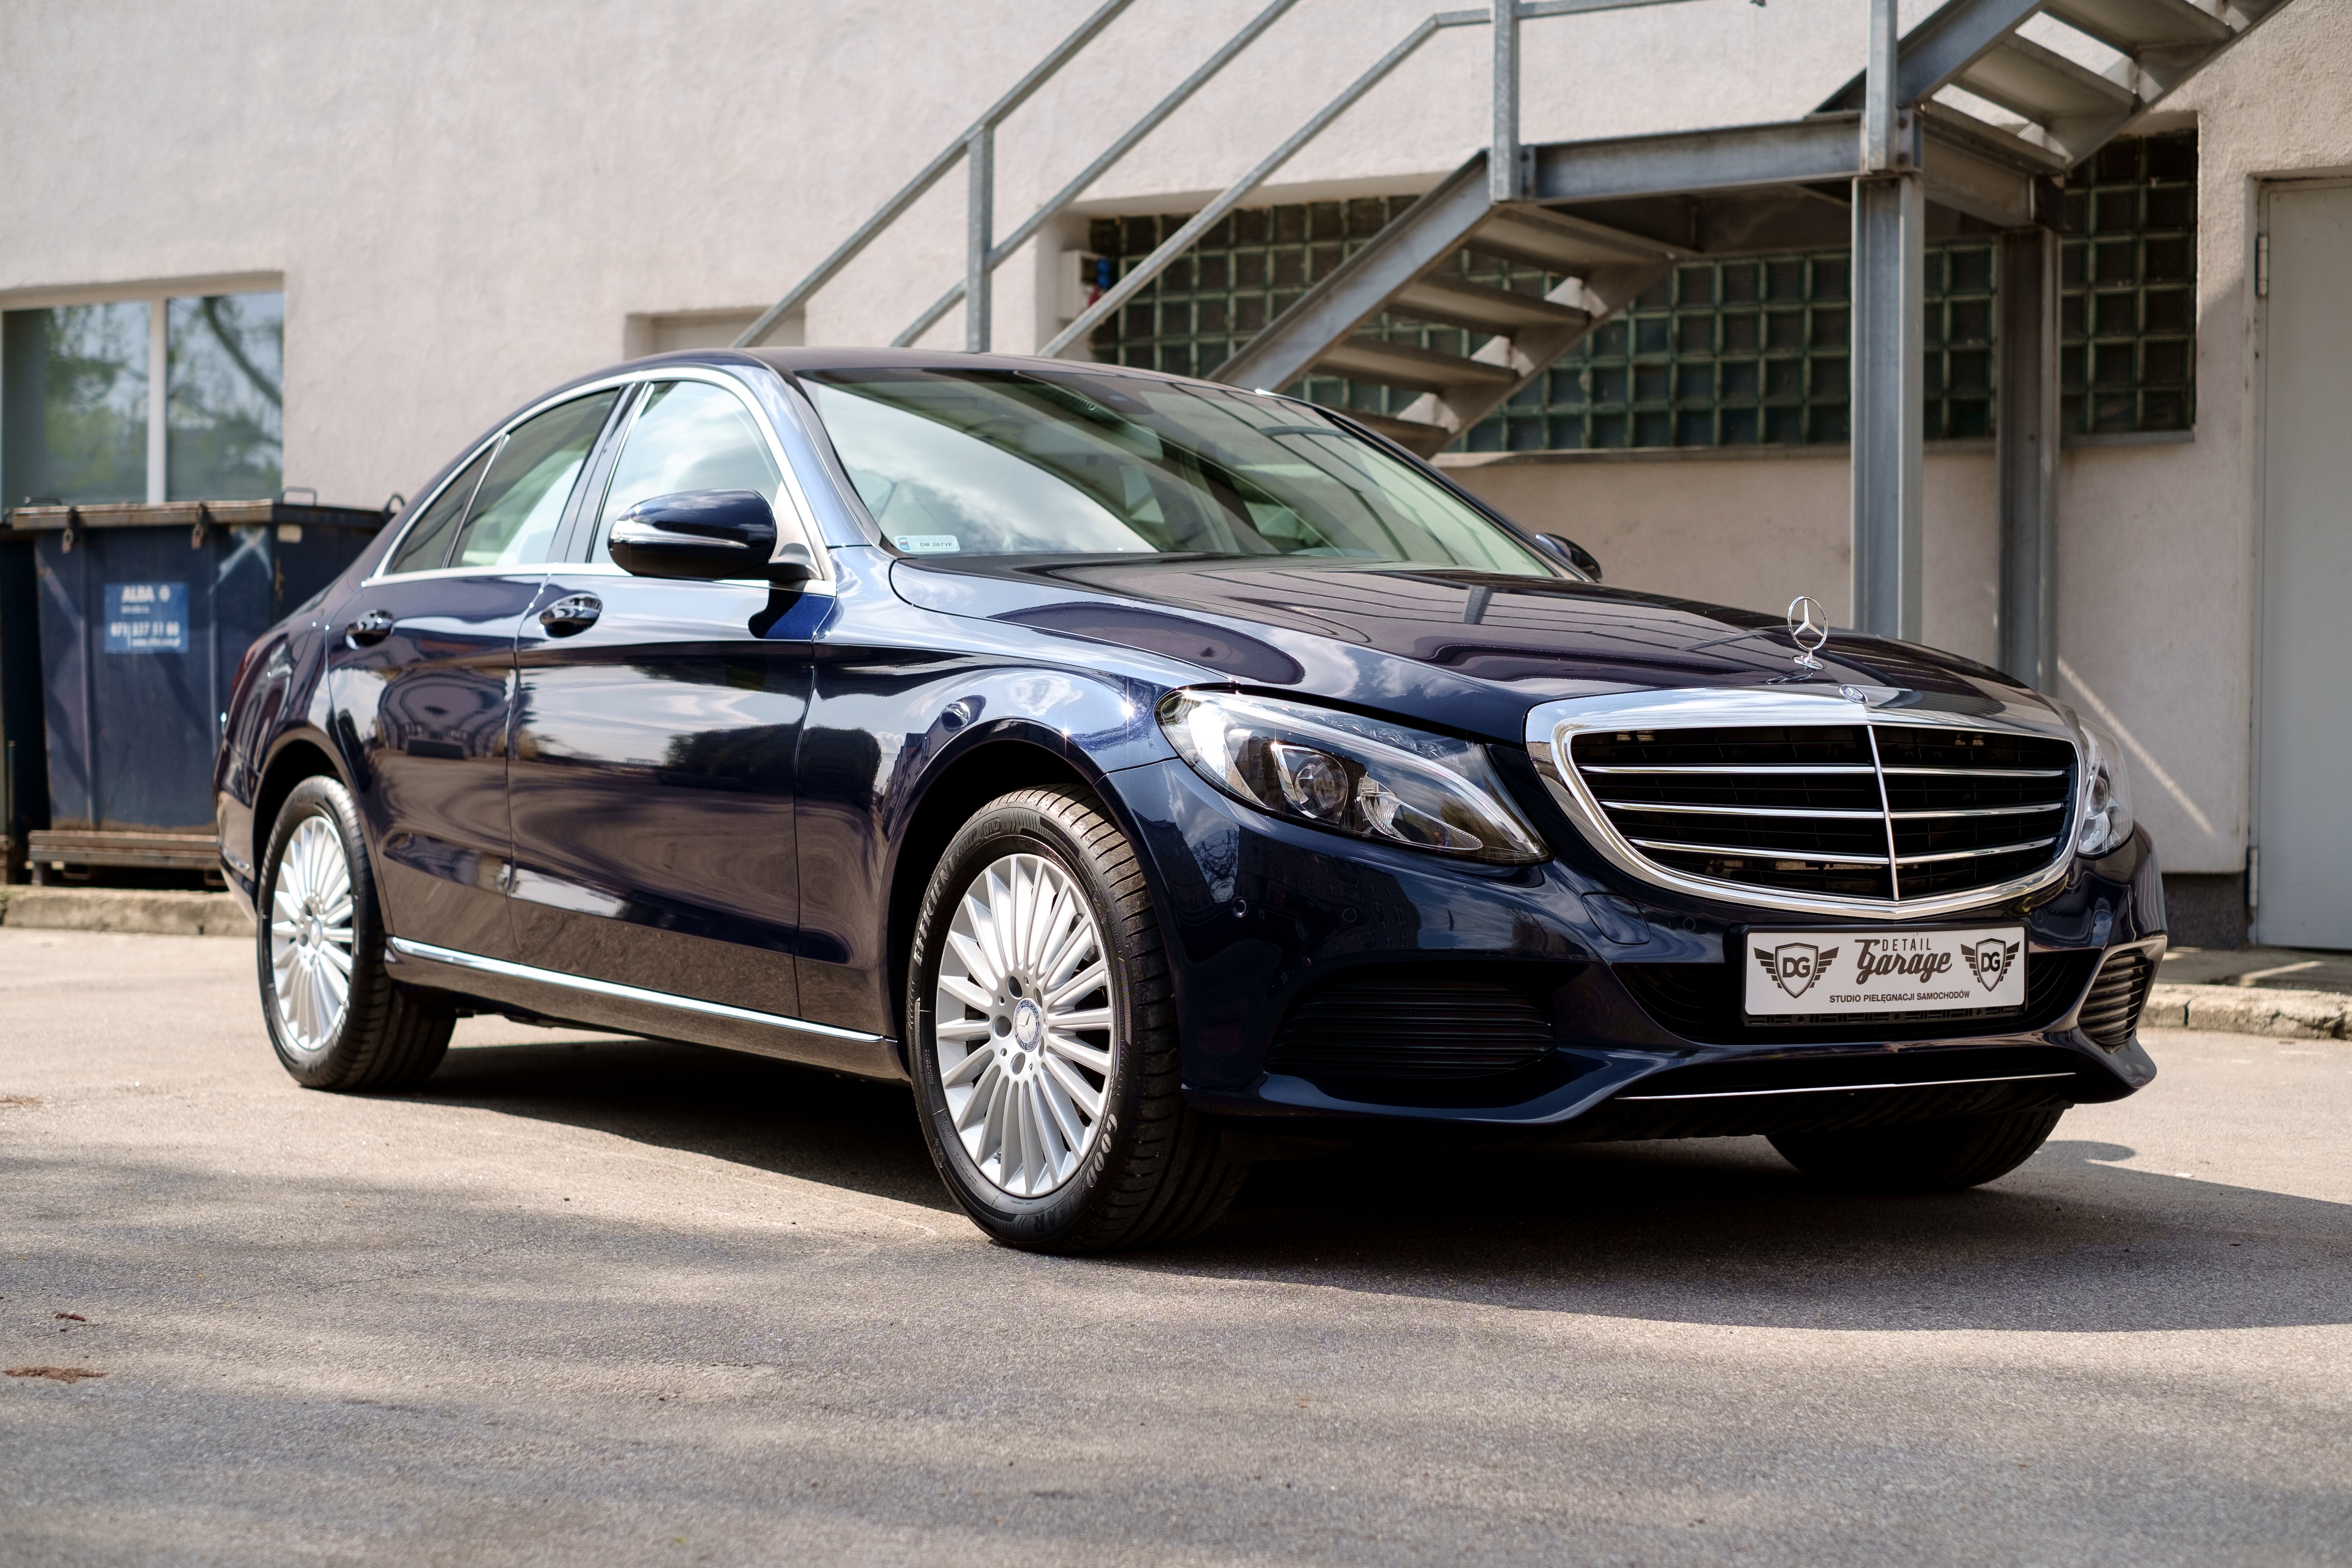
water, technology, road, sport, car, wheel, automobile, transportation, transport, model, vehicle, show, drive, washing, clean, wash, auto, machine, speed, modern, automotive, bumper, power, luxury, design, rim, motor, sedan, new, style, mercedes, bmw, cleaning, service, carwash, mercedes benz, benz, slk, hygiene, car wash, land vehicle, automobile make, automotive exterior, compact car, automotive design, luxury vehicle, executive car, personal luxury car, mercedes benz s class, mercedes benz e class, mercedes benz w221, mercedes benz w212, x3